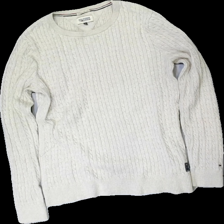
View: front
Type: Sweater
Category: Unisex
Brand: Not in the list
Brand text on label: hilfiger denim
Colors: Beige
Material: 100% cott
Pattern: Other
Cut: Regular
Size: XL
Season: All
Price range: <50
Recommended usage: Export
Comment: lös maska